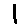
Label: 1